2016 Libertarian Party presidential primaries

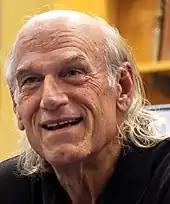
Jesse Ventura speaking in Minnesota in 2016.

In several late 2015 interviews including those on "The Alan Colmes Show" and "In Depth with Graham Bensinger", Jesse Ventura publicly flirted with the idea of running for president in 2016 as a Libertarian. Beginning on February 29, 2016, Ventura again made headlines following an announcement that if Bernie Sanders were to lose the Democratic Party nomination to Hillary Clinton, he would launch a presidential campaign under the Libertarian Party. Ventura subsequently appeared on RT, CNN, Alex Jones and various local radio outlets the following several days reiterating interest in a presidential campaign. He likewise revealed that he was formally invited to the 2016 Libertarian National Convention in Orlando, Florida by party leaders and that he would announce by the end of March if he were to go that route.